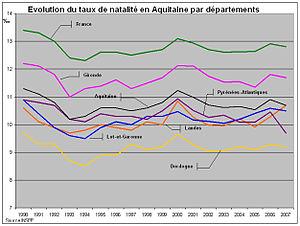
Évolution du taux de natalité par départements en Aquitaine
L'Aquitaine est une ancienne région administrative du Sud-Ouest de la France. Elle comprenait cinq départements : la Dordogne, la Gironde, les Landes, le Lot-et-Garonne et les Pyrénées-Atlantiques. Son chef-lieu, Bordeaux, en était aussi la plus grande ville. Cette région administrative tirait son nom d'une partie de la Gaule, dont les contours ont évolué depuis l'Antiquité pour se fixer au XIIᵉ siècle à l'ensemble du Poitou, du Limousin, de l'Angoumois, de la Saintonge, du Périgord et de la Gascogne regroupés autour de Bordeaux dans le Duché d'Aquitaine. Ses habitants étaient appelés les Aquitains.